The Well of Loneliness

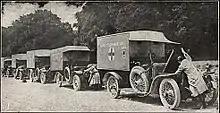
Women of the Hackett Lowther Unit working on ambulances

Although Hall's author's note disclaims any real-world basis for the ambulance unit that Stephen joins, she drew heavily on the wartime experiences of her friend Toupie Lowther, co-commander of the only women's unit to serve on the front in France. Lowther, like Stephen, came from an aristocratic family, adopted a masculine style of dress, and was an accomplished fencer, tennis player, motorist and jujitsu enthusiast. In later years she said the character of Stephen was based on her, which may have been partly true.